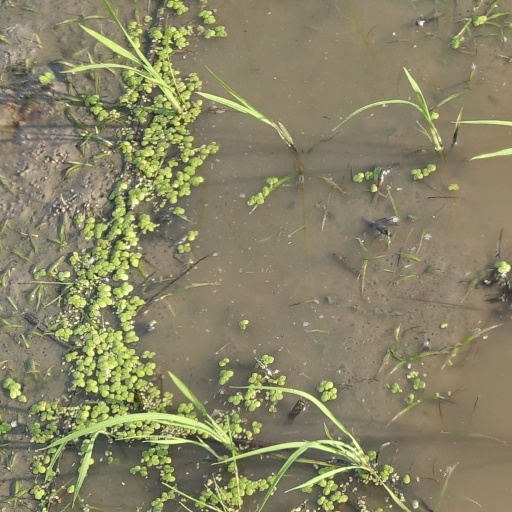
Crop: rice